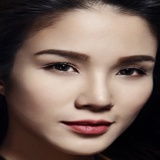
diễn viên Diệp Lâm Anh